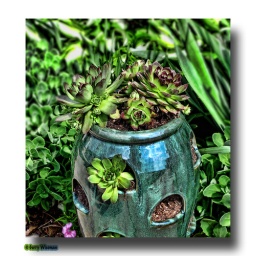
We replaced the broken pot in our front yard with a new shiny green one.